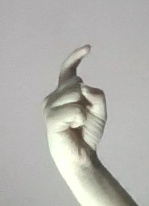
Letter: ra